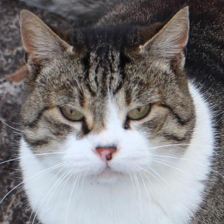
Label: animals